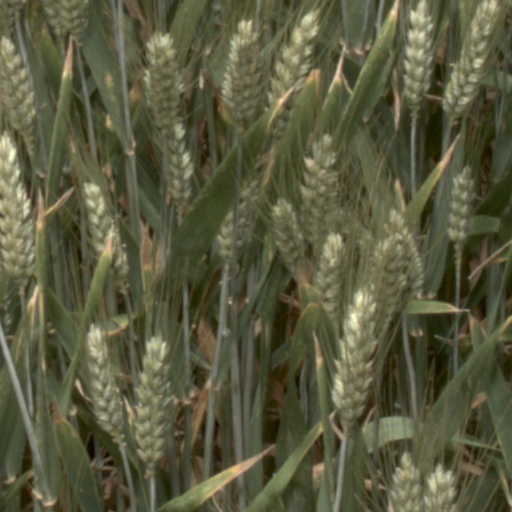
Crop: wheat